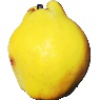
Label: quince